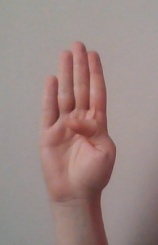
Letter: kaaf